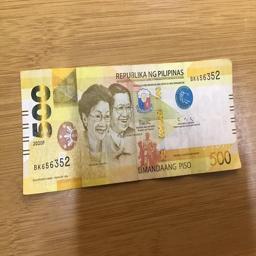
Label: 500_Front